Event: Nepal Earthquake
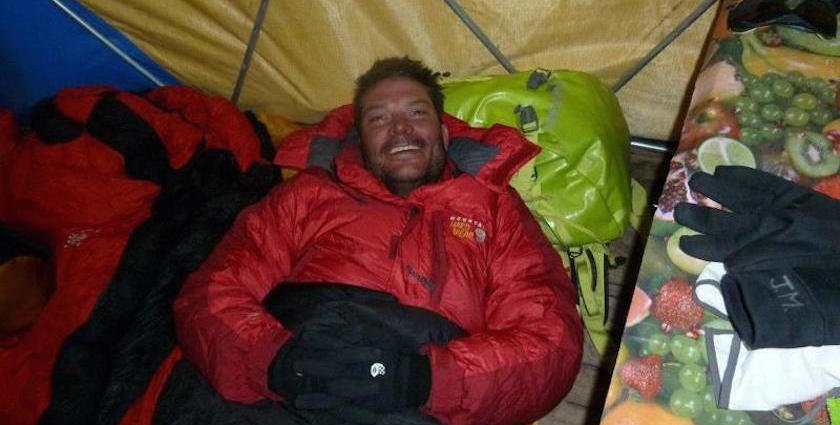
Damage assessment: no_damage